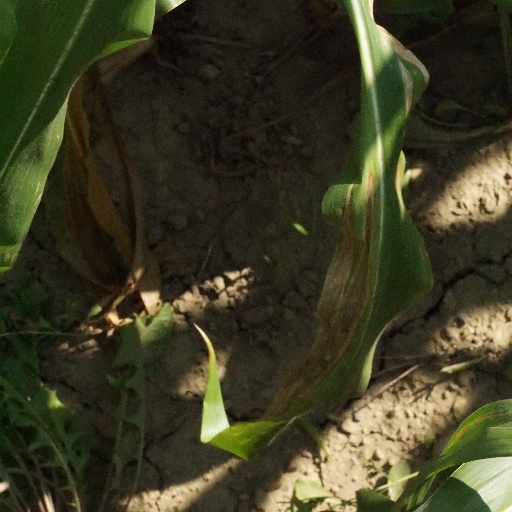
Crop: maize; corn